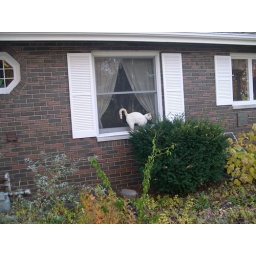
Robespierre in the kitchen window